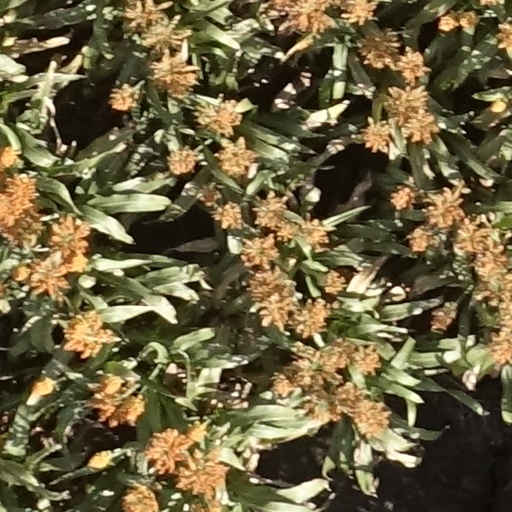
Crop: sorghum